Khalil Mack

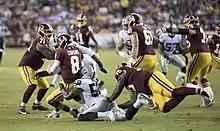
Mack sacking Kirk Cousins in 2017

On April 20, 2017, the Raiders picked up the fifth-year option on Mack's contract. Heading into his fourth season, Mack had his eyes set on the single-season sack record.